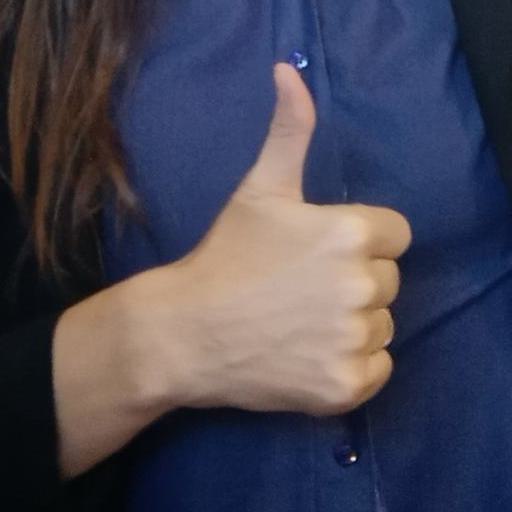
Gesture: like